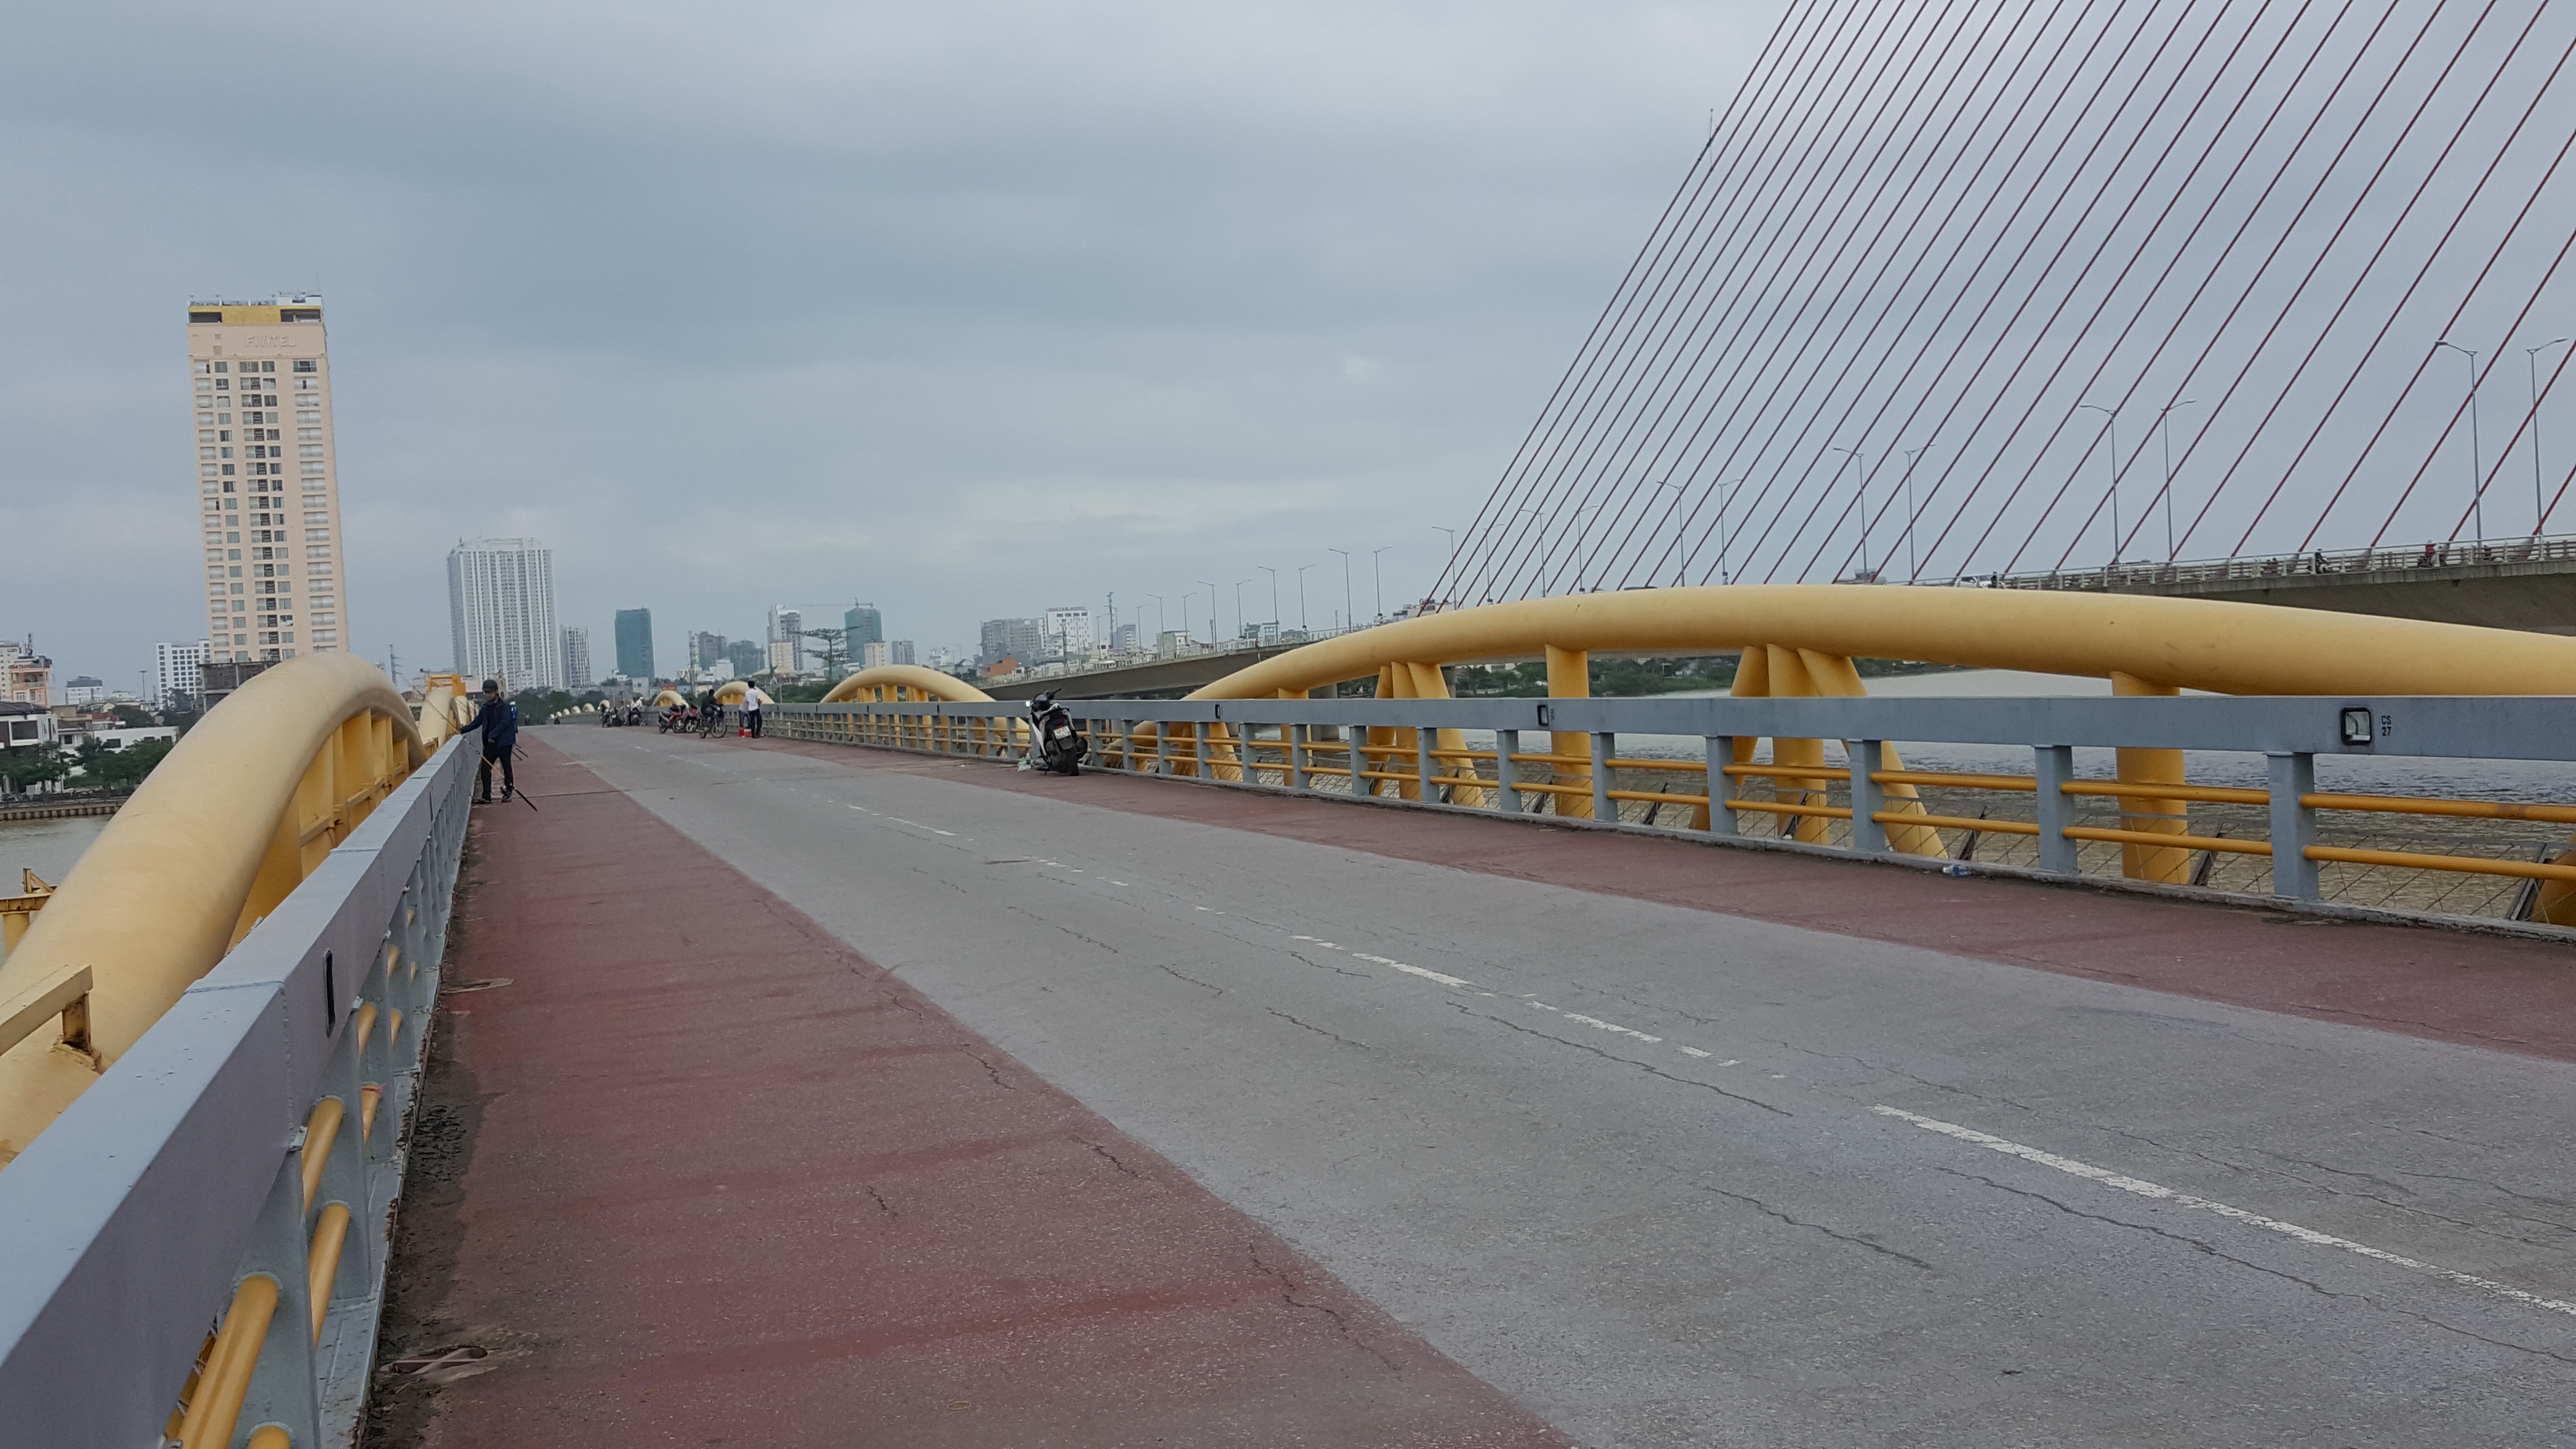
nature, bridge, road, yellow, metropolitan area, infrastructure, fixed link, urban area, overpass, structure, sky, guard rail, skyway, lane, city, asphalt, road surface, highway, controlled access highway, extradosed bridge